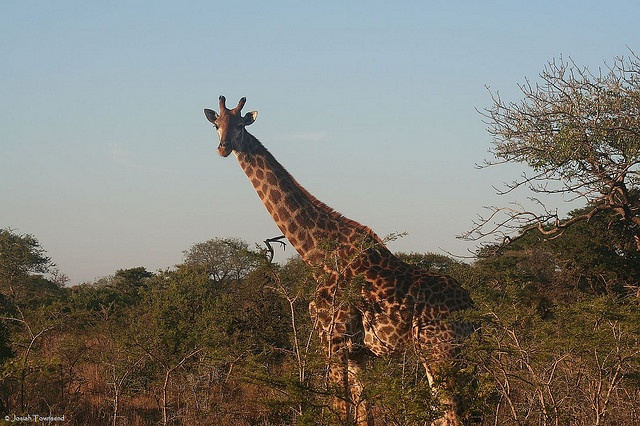
A lone giraffe standing beside many large  trees.
Tall giraffe walking in the wild by itself.
A single giraffe looking into the camera on the plain.
A very tall giraffe standing in a wooded area.
A giraffe standing above trees with sky in the background.